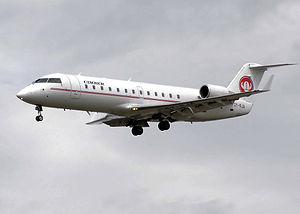
Cimber Air était une compagnie aérienne danoise.